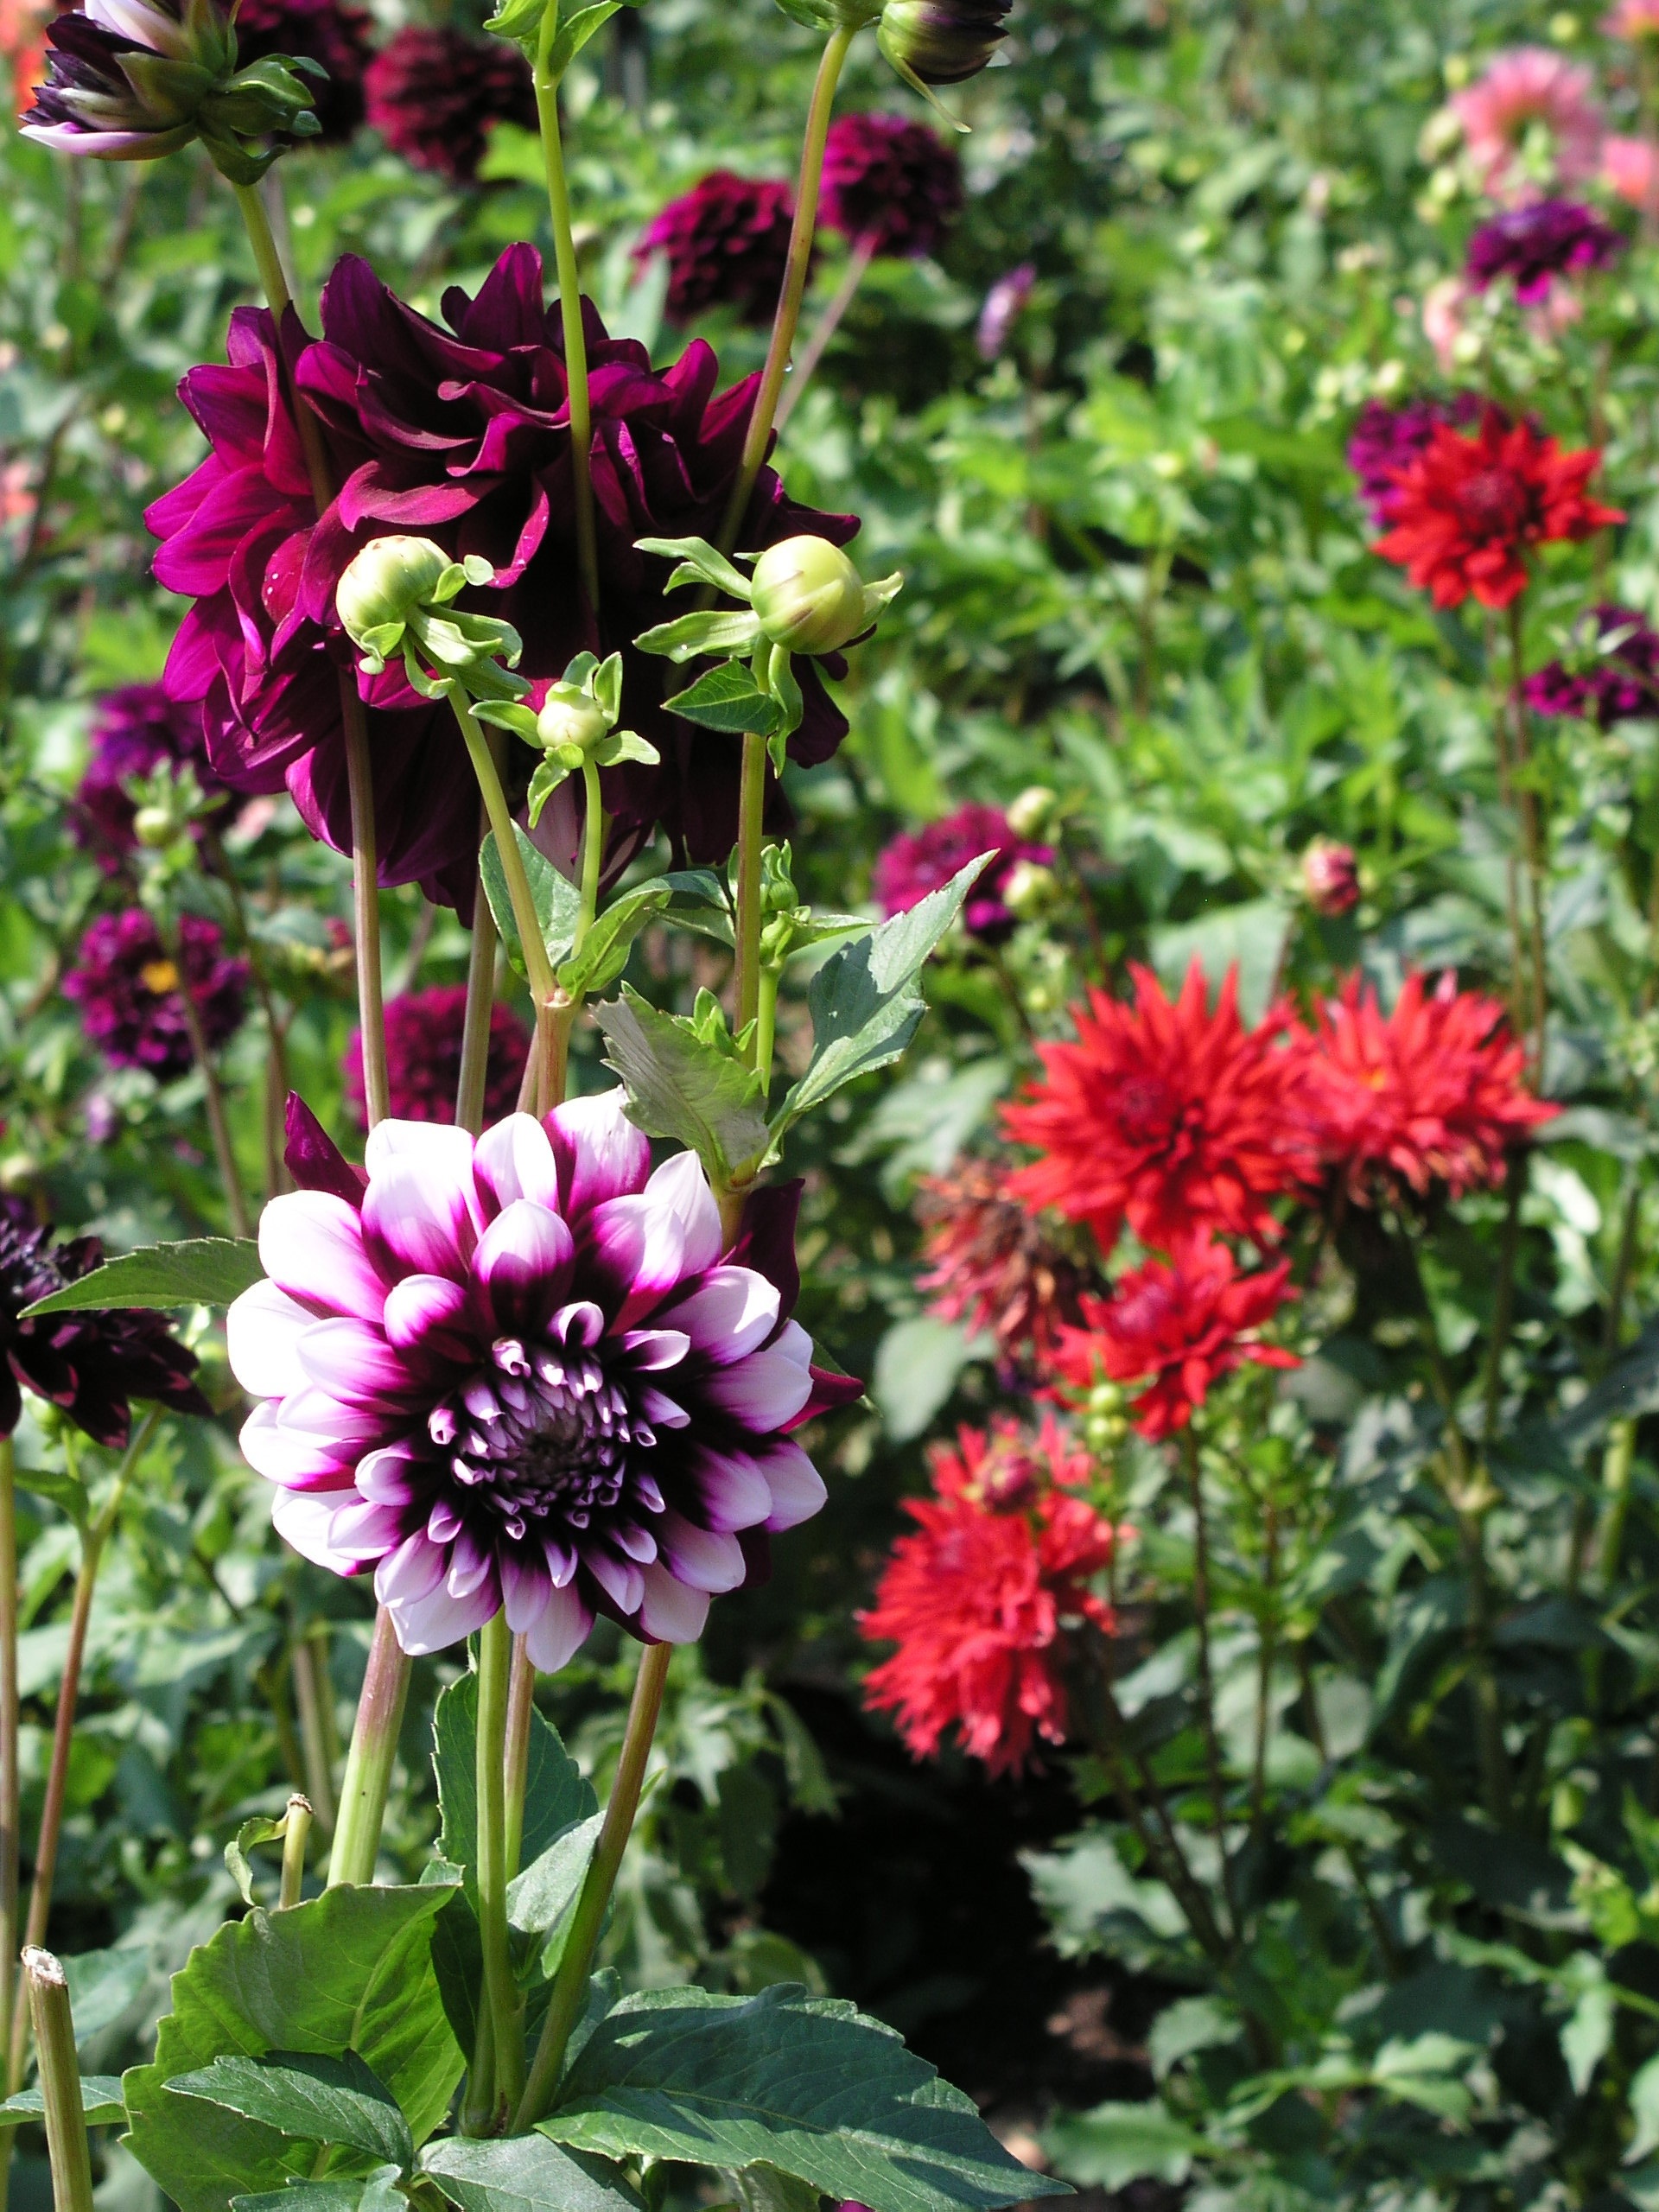
nature, plant, flower, herb, botany, pink, flora, wildflower, dahlia, violet, lilac, flowering plant, daisy family, annual plant, land plant, scarlet beebalm